Clan of Ostoja

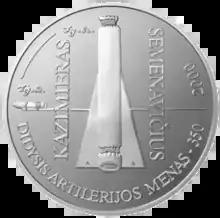
Kazimierz Siemiewnowicz of Ostoja, commemorative coin dedicated to the 350th anniversary of "Artis Magnae Artilleriae"

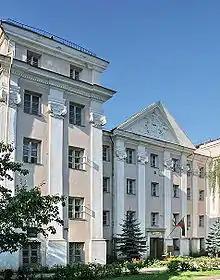
Sluszka Palace in Vilnius

Polish Ostoja families almost totally disappeared from political life in the 16th century. Nevertheless, the late 16th century features some notable Clan members. Kacper Karliński, Lord castellan of Olsztyn, is known for his legendary defence of the town in 1587. Maciej Kawęczyński reformed the printing system in Lithuania. Mikołaj Kreza was Rittmeister of the Crown. Michał Maleczkowski was Magnus procurator (Latin for "ruler") of Lesser Poland 1576–1577. Gabriel Słoński (1520–1598) was architect and Burgrave of Kraków.